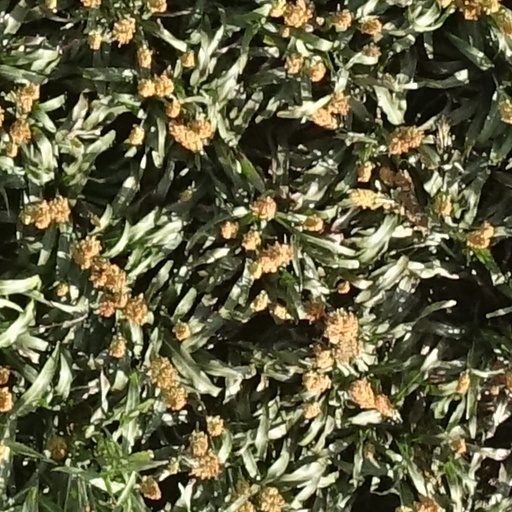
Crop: sorghum